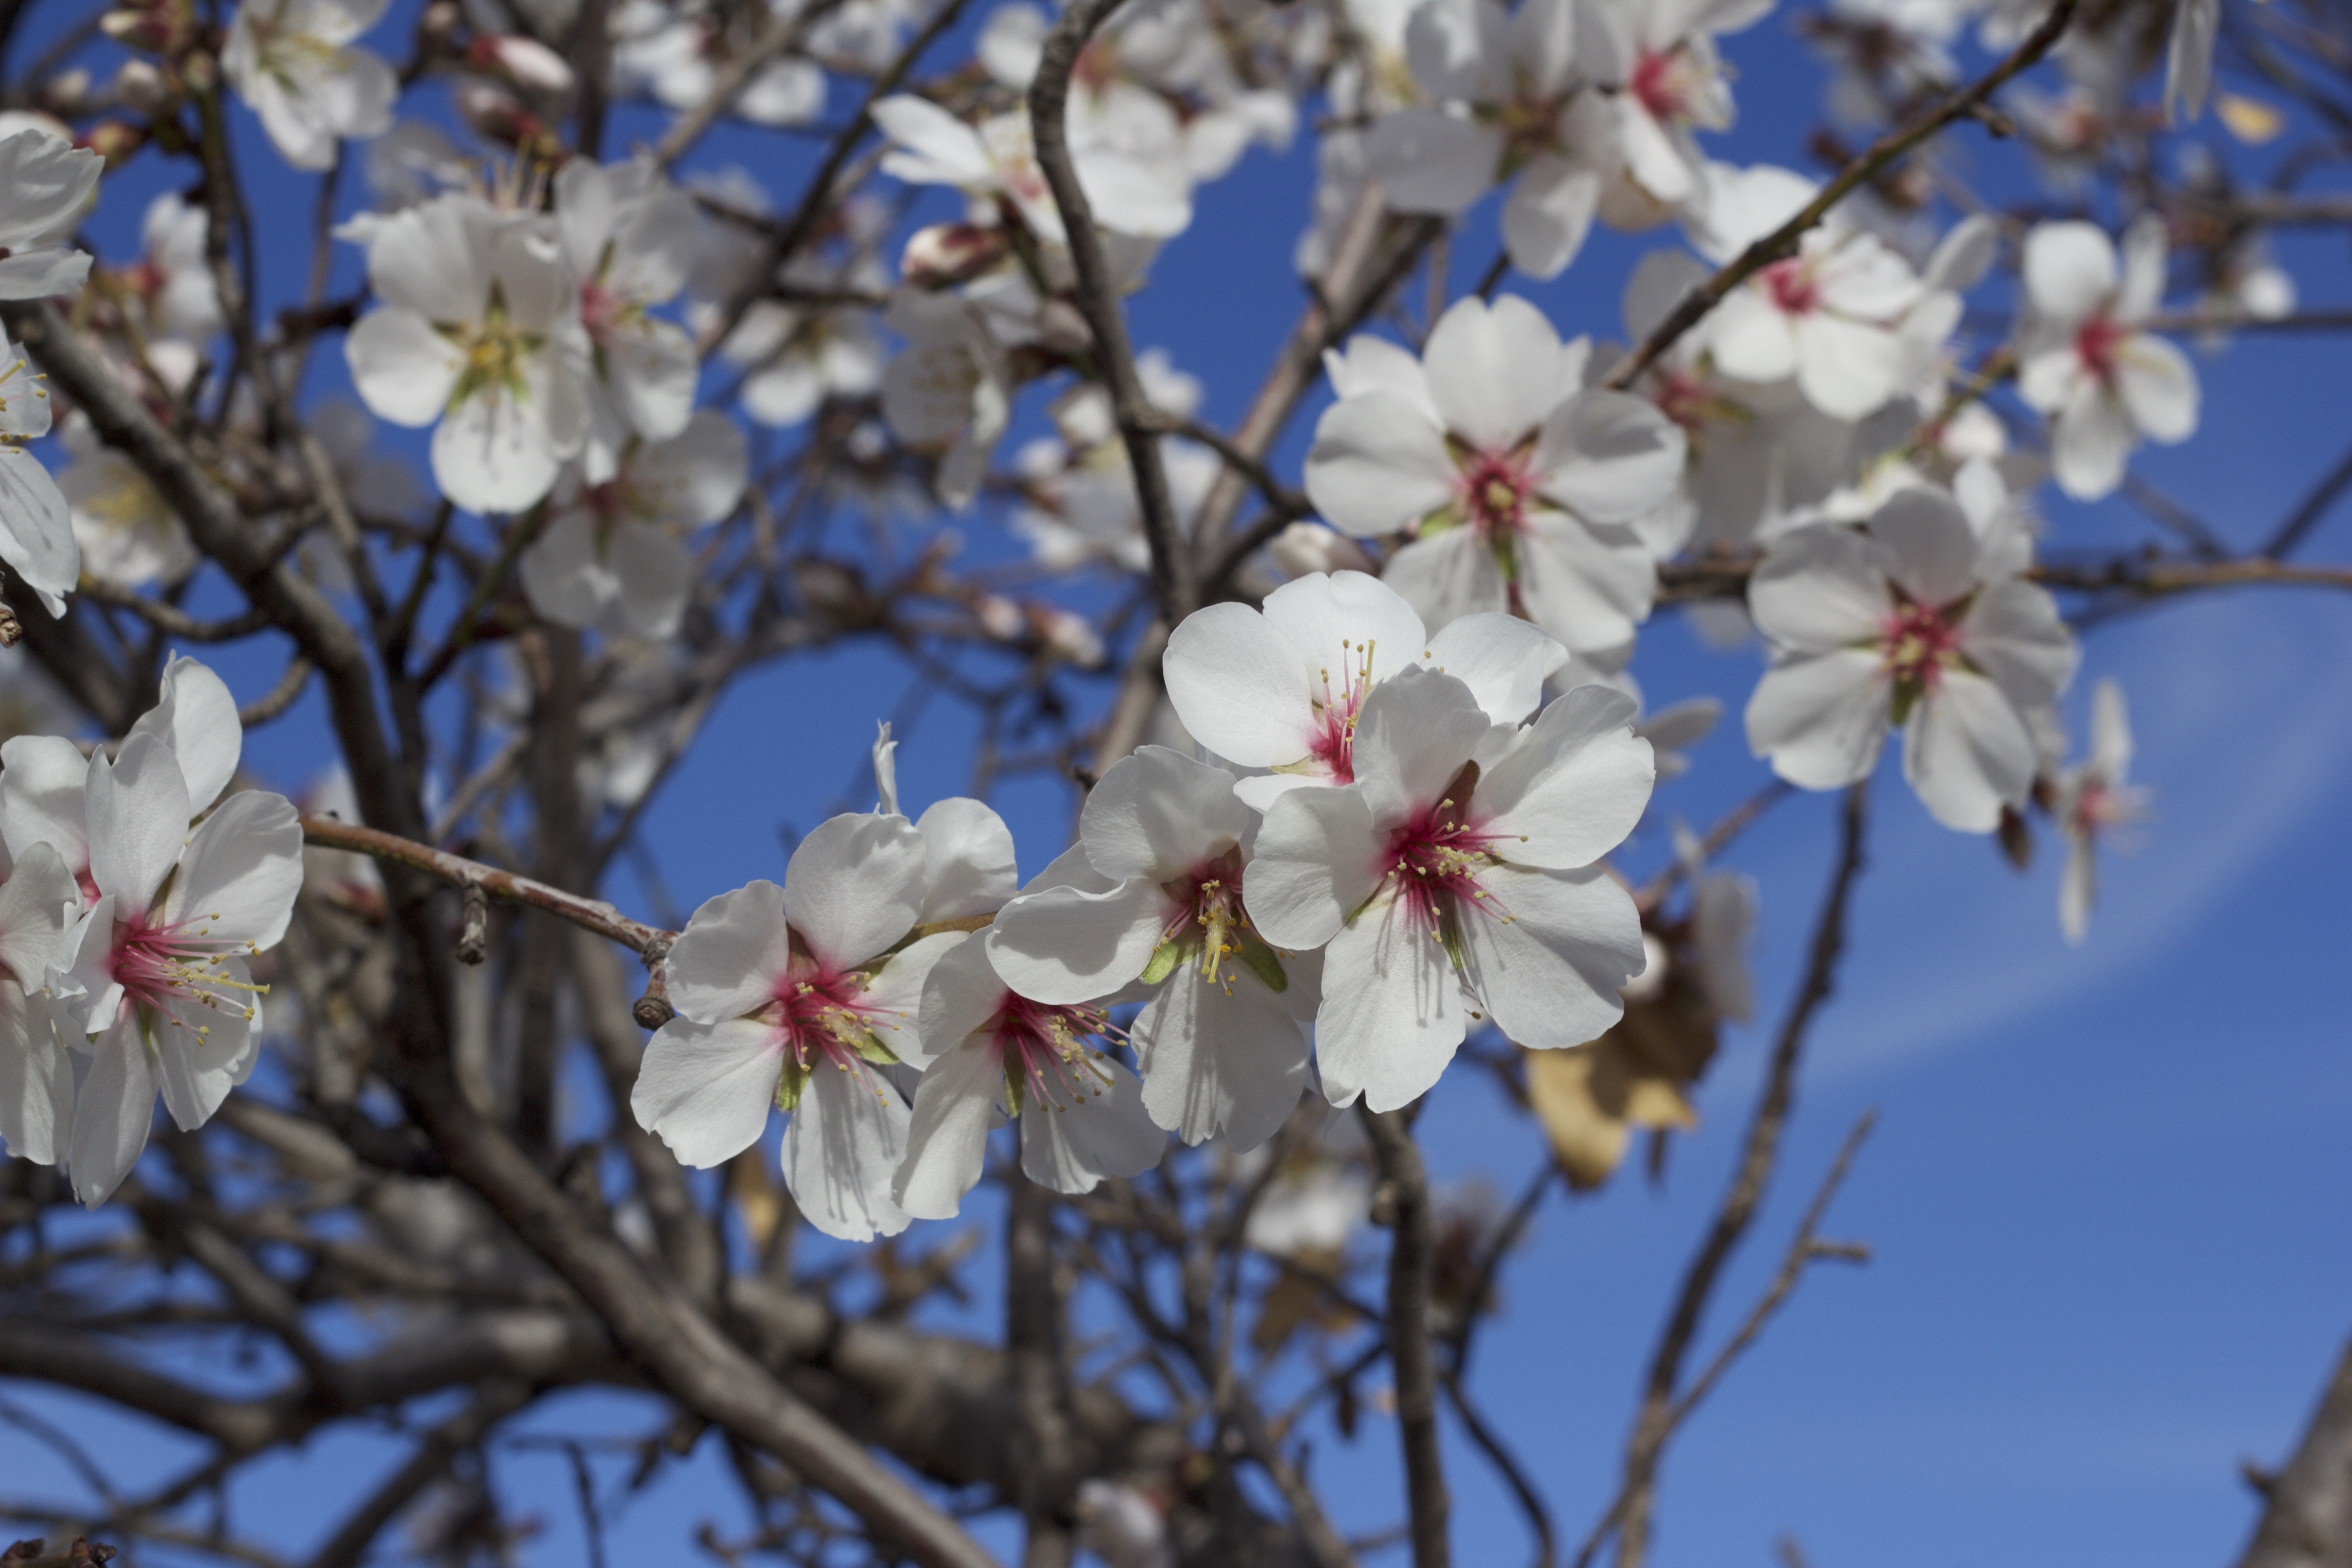
nature, branch, blossom, plant, flower, petal, spring, produce, flora, season, cherry blossom, flowers, flowering, flowering plant, almond tree, almond flower, almond branch in bloom, land plant, almond flowers, almond tree in blossom